The Henry Box School

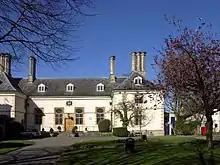
The original 1660 school building

In the 17th and 18th century, Witney Grammar School grounded the sons of merchants, manufacturers and minor gentry in classical curriculum, including Latin, Greek and Hebrew in preparation for entry to university. Students generally paid fees, but there were also thirty school places free of charge; preference was given to descendants of the Box family and the poor for these places. The staff included a Master, Writing Master and Usher. The school had boarding facilities, a school room and accommodation for the Master and Usher, all contained within the Box Building.